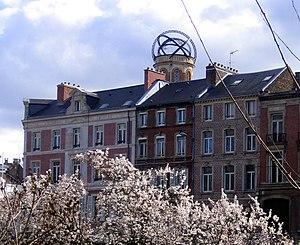
Amiens (Somme, France) - La tour de la Maison de Jules Verne vue depuis le Mail Albert 1er. Elle dépasse les toits des maisons du Boulevard Jules Verne construites le long de la voie ferrée qui, bordée d'arbres, s'enfonce (vers la gauche) dans un tunnel avant de rejoindre la Gare du Nord.
Ce tableau présente la liste de tous les monuments historiques classés ou inscrits dans la ville de Amiens, Somme, en France.
Jules Verne, né le 8 février 1828 à Nantes et mort le 24 mars 1905 à Amiens, est un écrivain français dont l'œuvre est, pour la plus grande partie, constituée de romans d'aventures évoquant les progrès scientifiques du XIXᵉ siècle.
François Schuiten, né le 26 avril 1956 à Bruxelles, est un dessinateur de bande dessinée et scénographe belge. Rendu célèbre par la série de bande dessinée fantastique Les Cités obscures réalisée en collaboration avec le scénariste Benoît Peeters.
Amiens est une commune française, préfecture du département de la Somme en région Hauts-de-France.